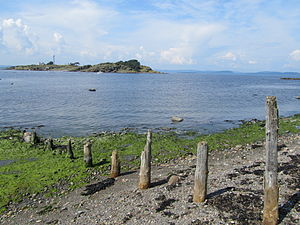
Jeløya / Historie
Resterne af det gamle teglværk ved Gullholmsundet